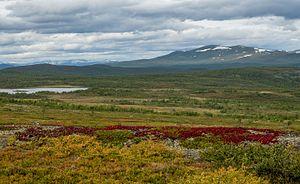
Le parc national de Pieljekaise est un parc national situé dans le comté de Norrbotten, en Laponie au nord de la Suède.
Les parcs nationaux de Suède sont des aires protégées qui représentent le niveau de protection le plus strict que le gouvernement suédois peut garantir à une aire naturelle. En 2018, il existe 30 parcs nationaux qui couvrent au total environ 7 400 km² en excluant les zones marines, soit 1,5 % de la superficie du pays.
Kungsleden, mot suédois signifiant Voie Royale, est un sentier de trekking d'environ 425 km de longueur, au nord de la Suède.